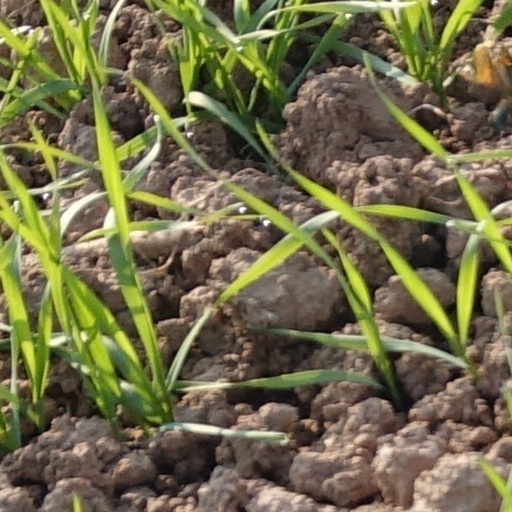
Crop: wheat